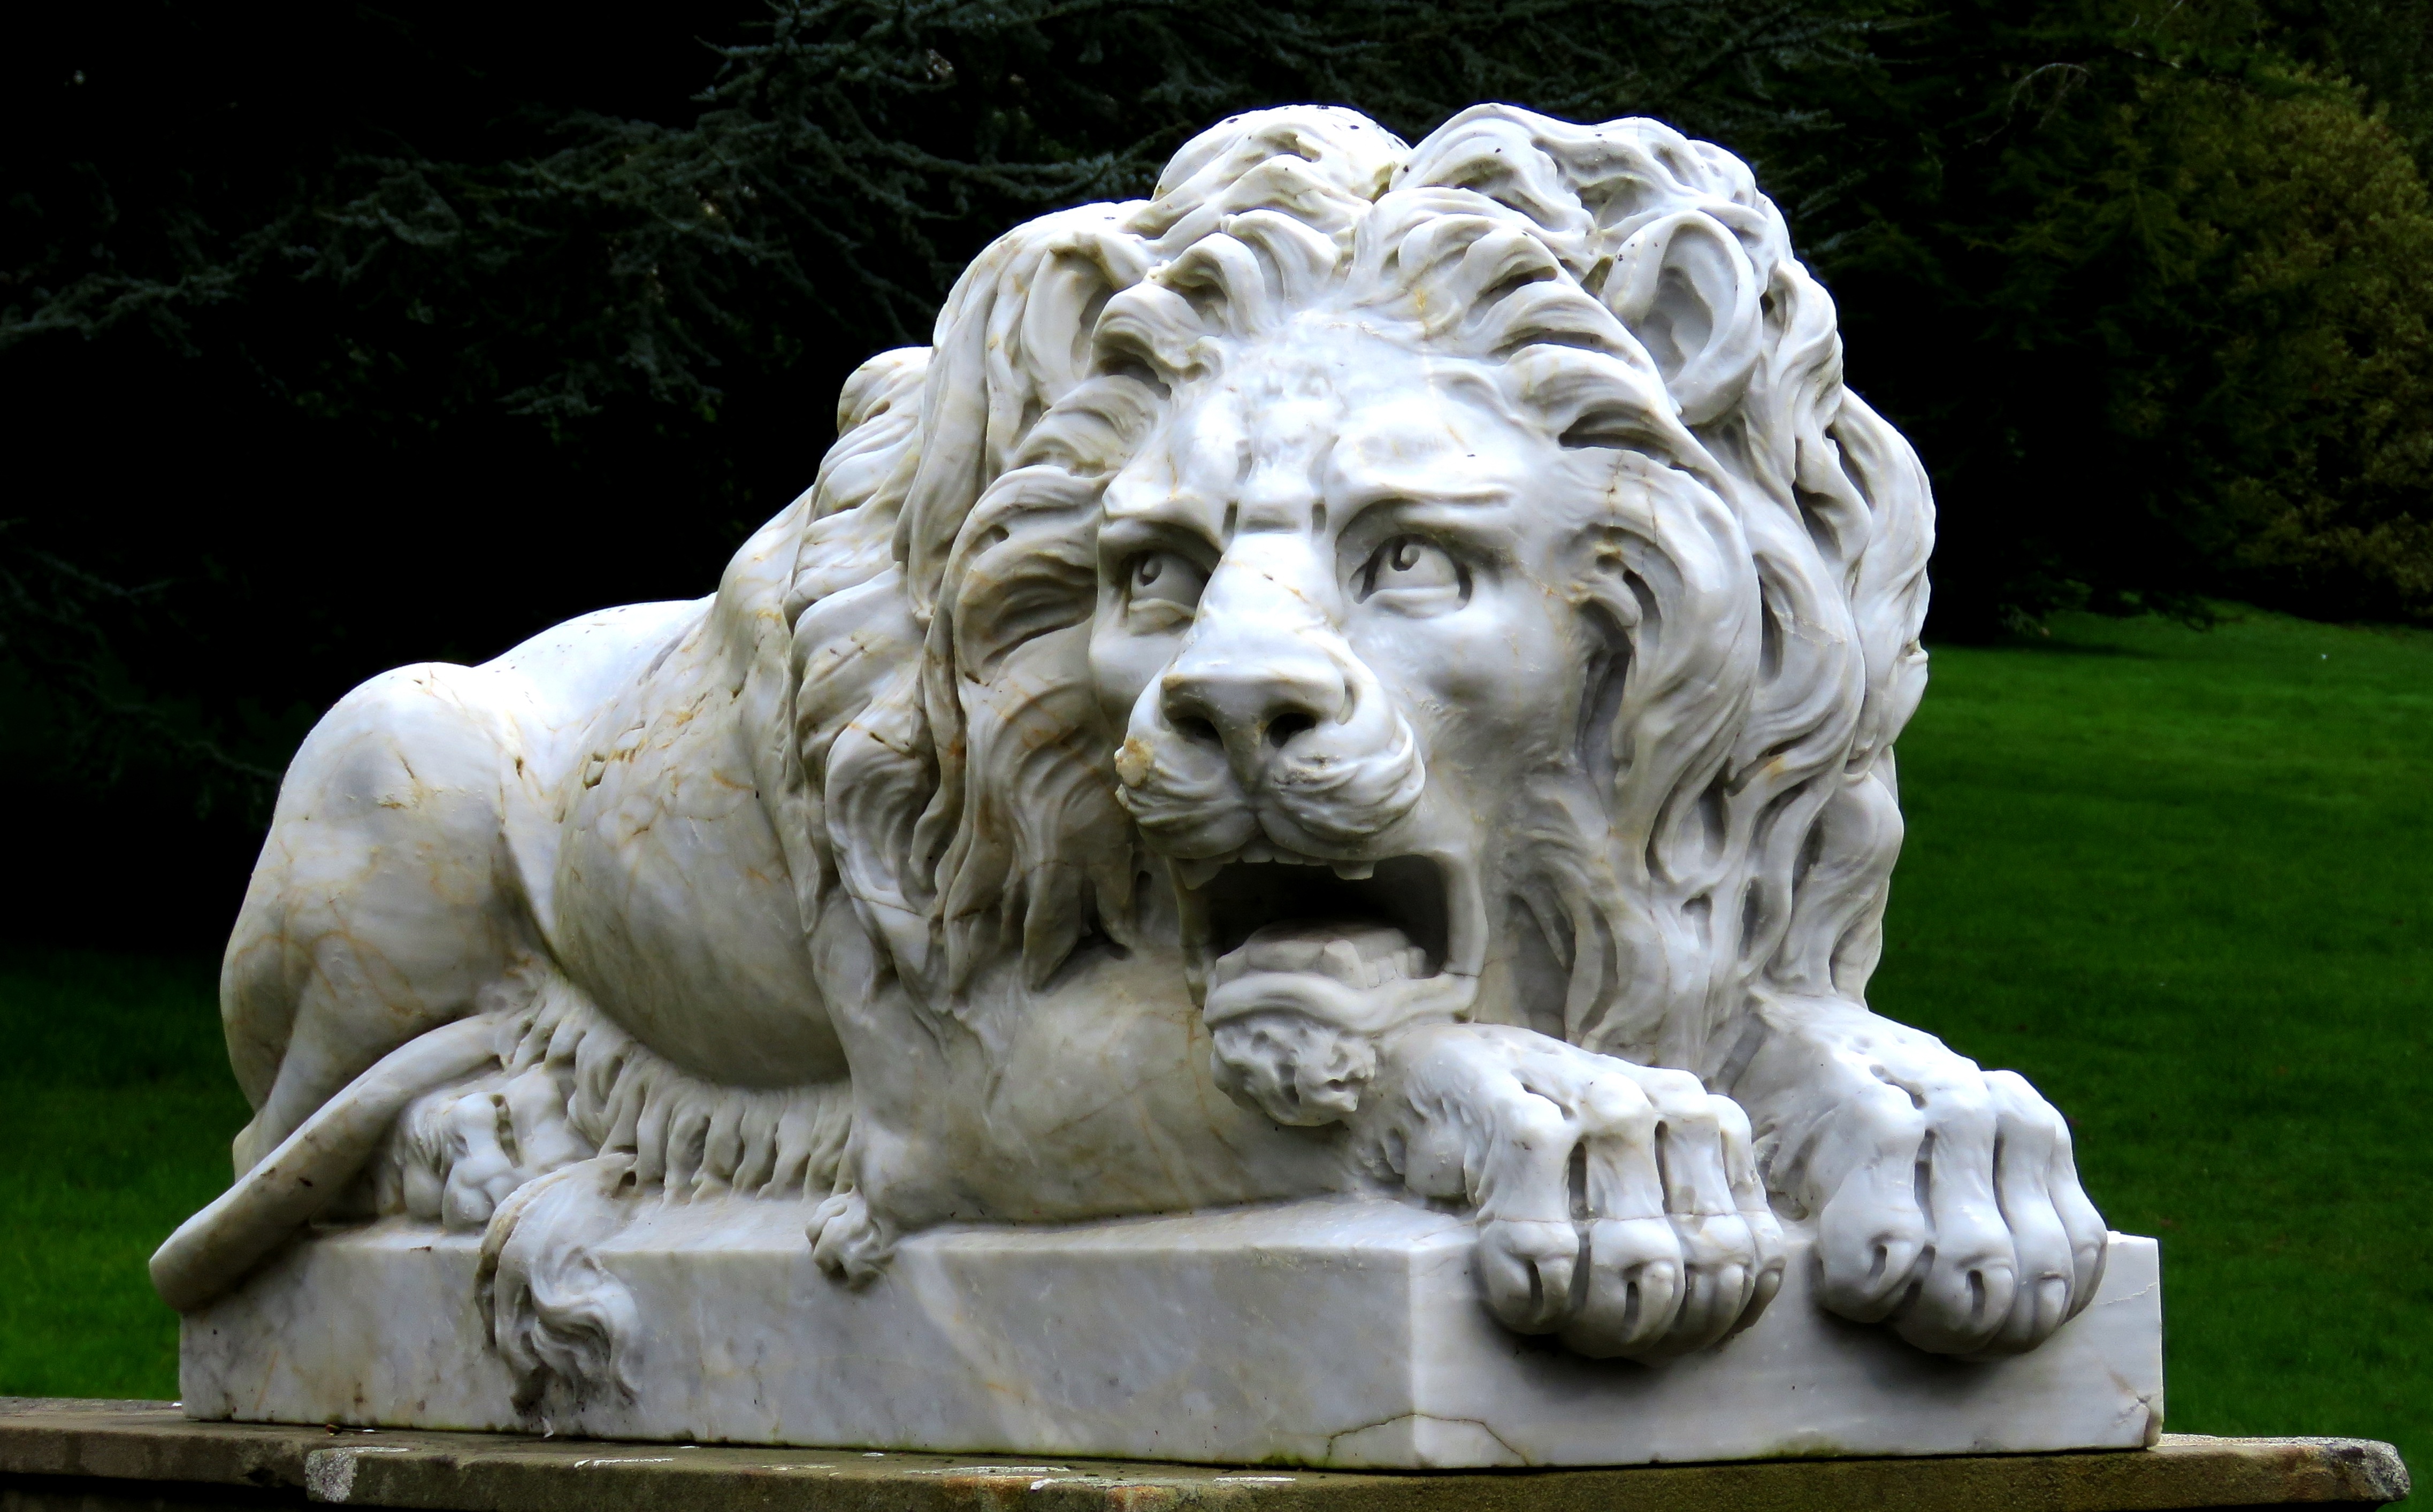
architecture, old, stone, monument, statue, lion, sculpture, art, carving, mythology, stone carving, ancient history